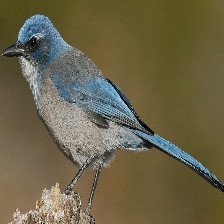
Species: CHARA DE COLLAR
Scientific name: CYANOLYCA ARMILLATA